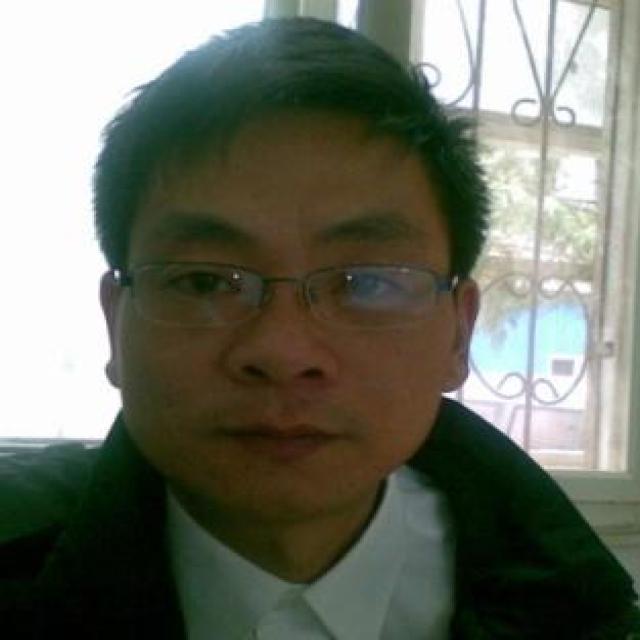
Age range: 21-44